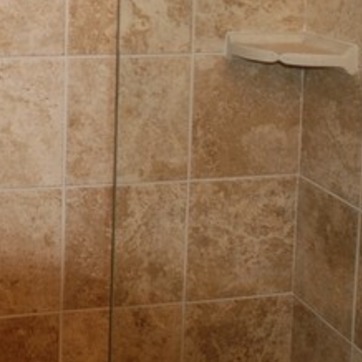
Material: tile